Bury St Edmunds

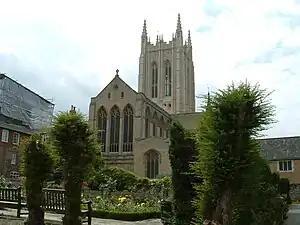
St Edmundsbury Cathedral from the east

The town has a Christian heritage dating back to the foundation of the abbey in 1020. Today there are many active churches in the town.